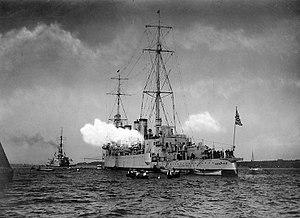
L'USS Memphis (CL-13) est un croiseur léger de classe Omaha construit pour l'United States Navy dans les années 1920. Le dixième et dernier croiseur de la classe est le quatrième navire de l'US Navy à porter le nom de cette ville du Tennessee.